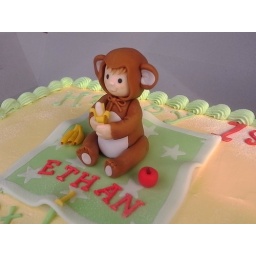
A baby boy in monkey costume holding a banana, sitting on his blanket.